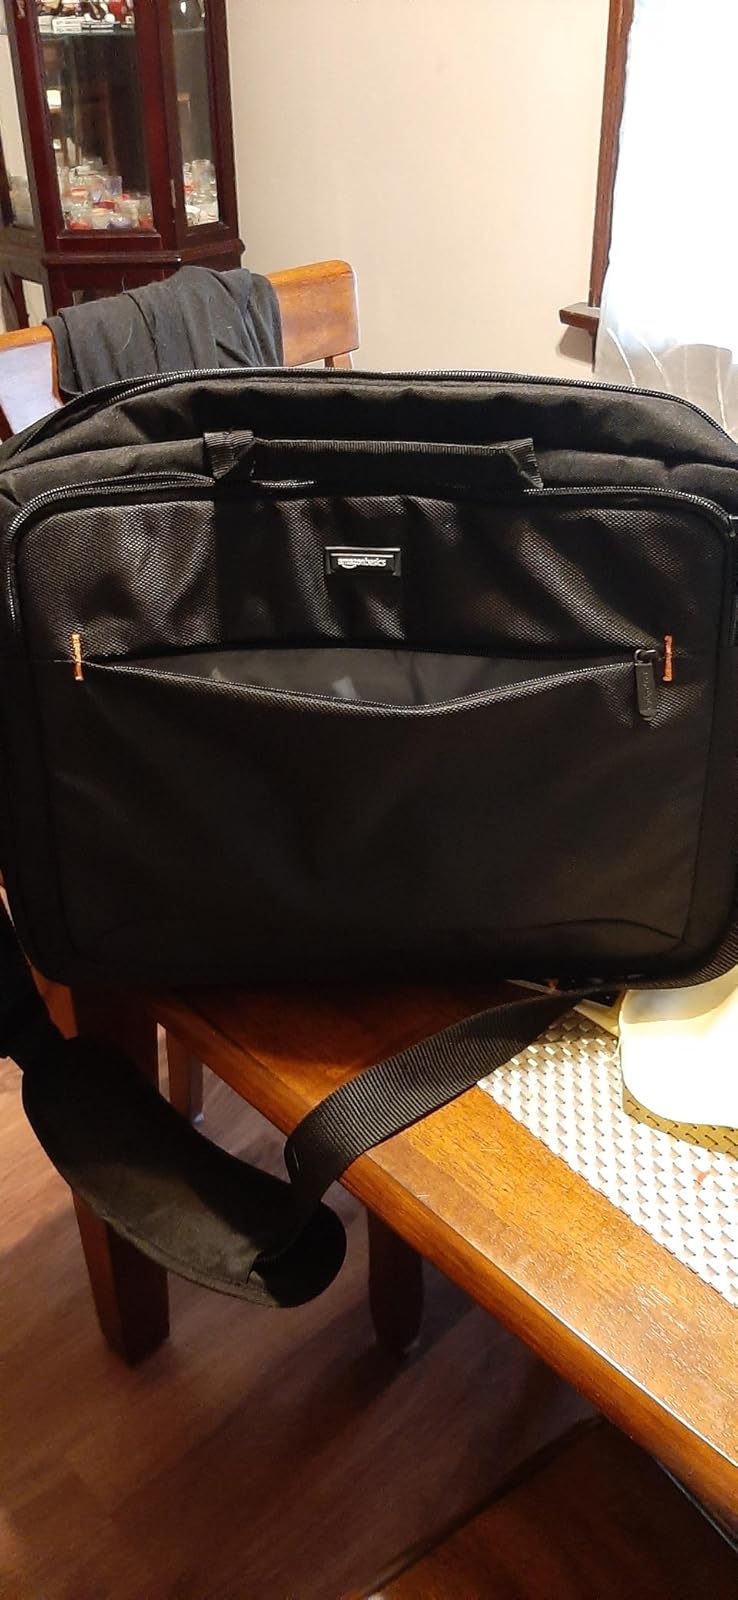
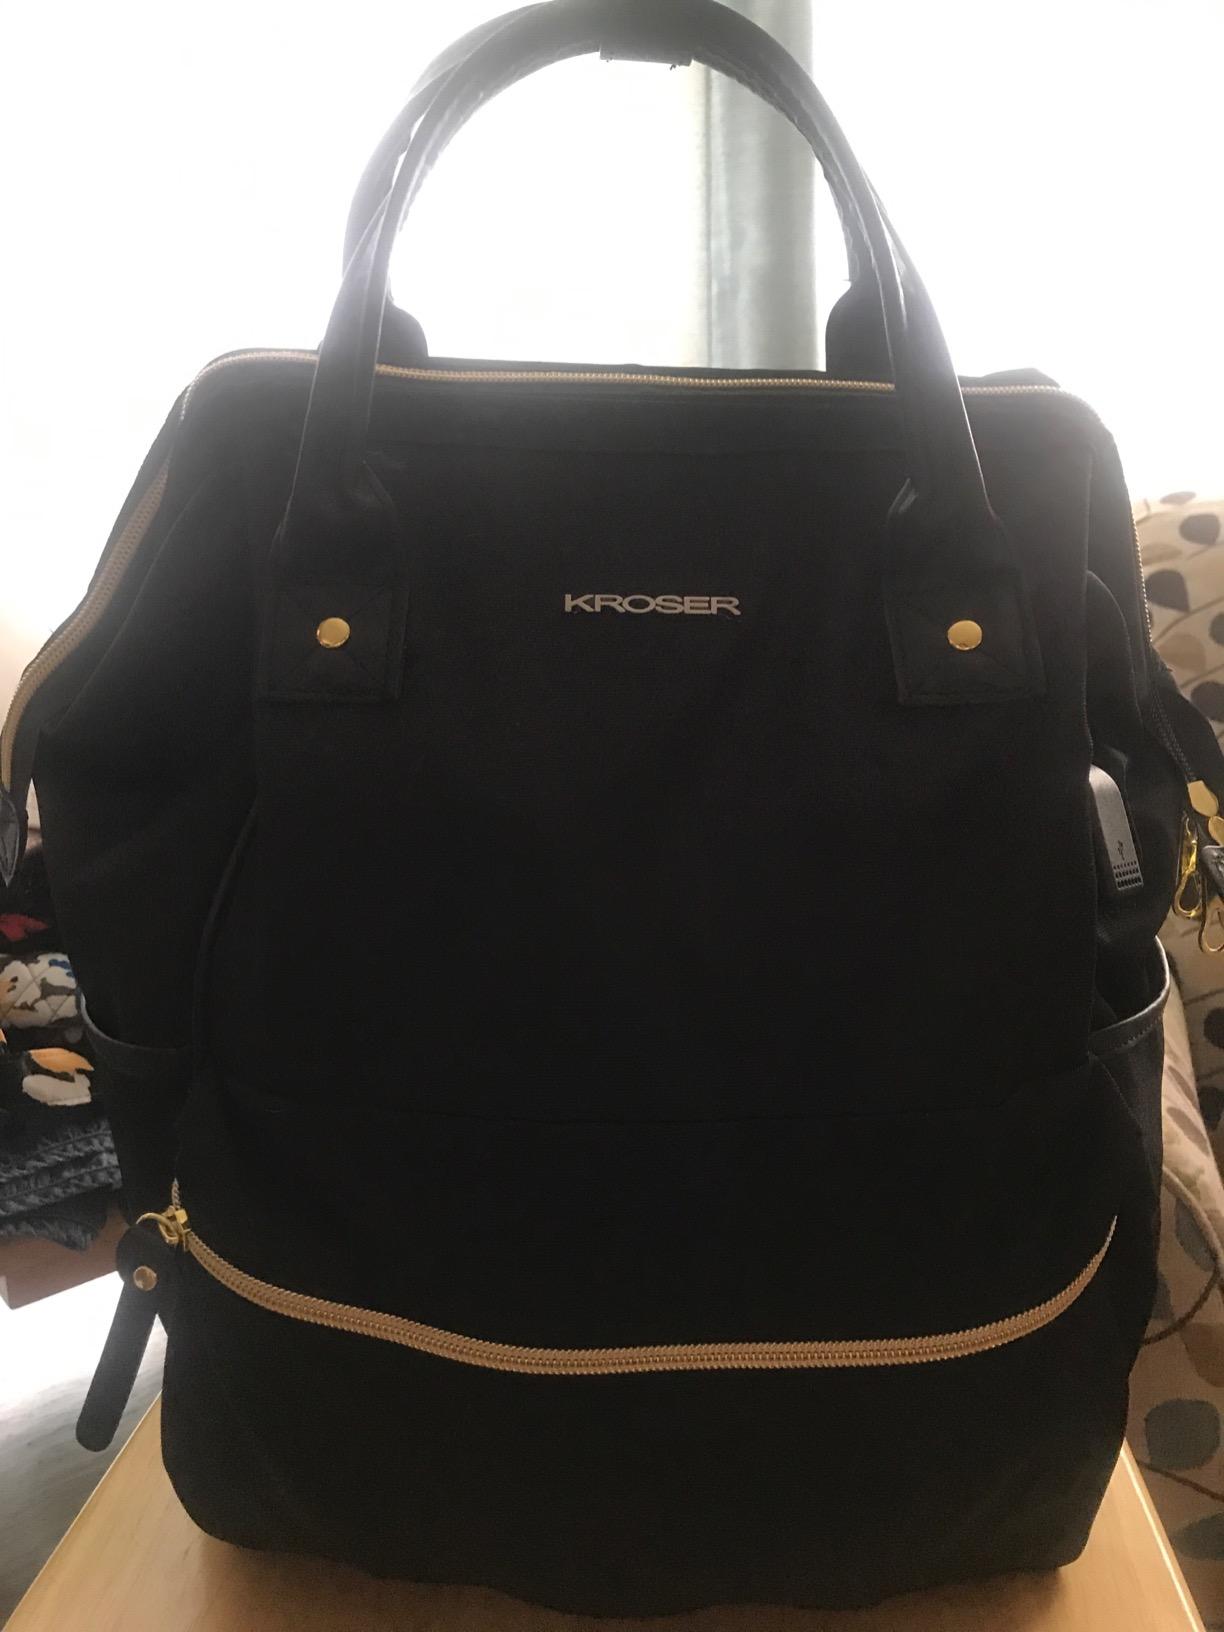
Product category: bag
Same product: no